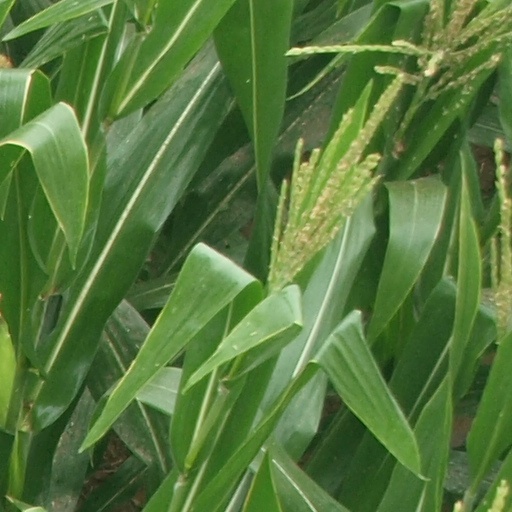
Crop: maize; corn